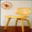
Label: chair